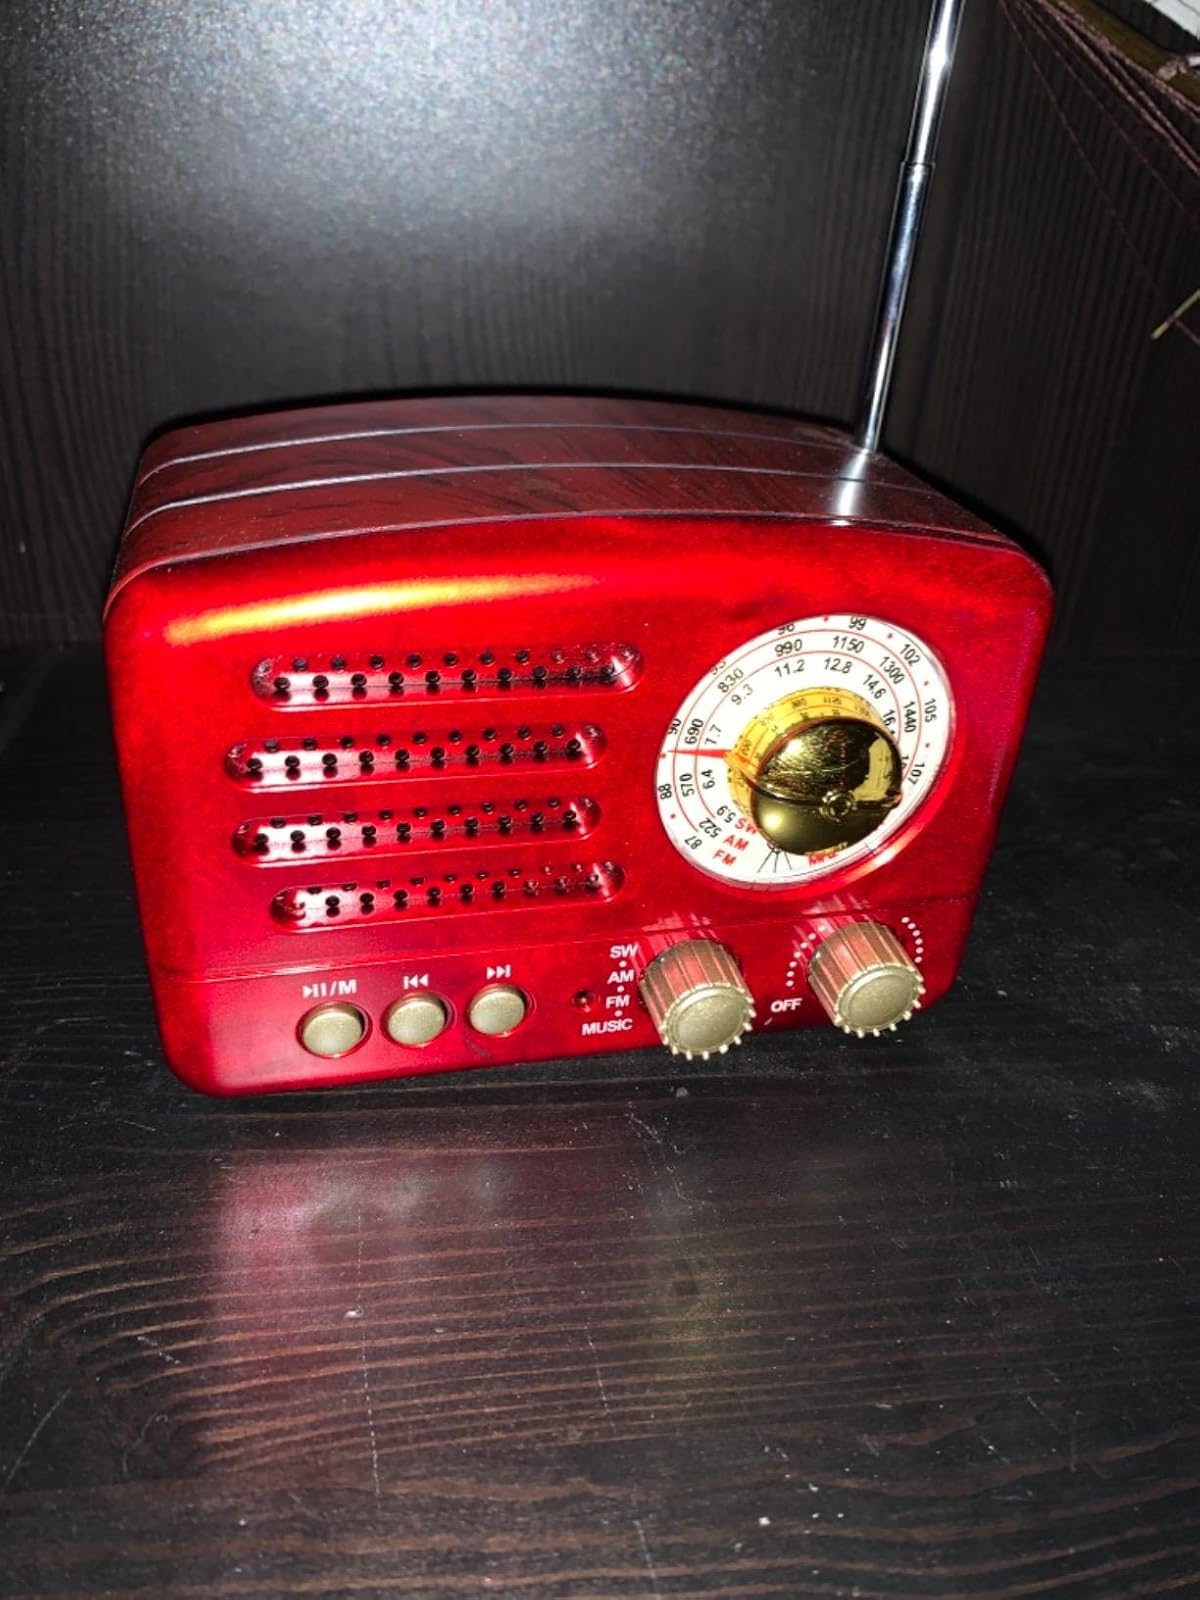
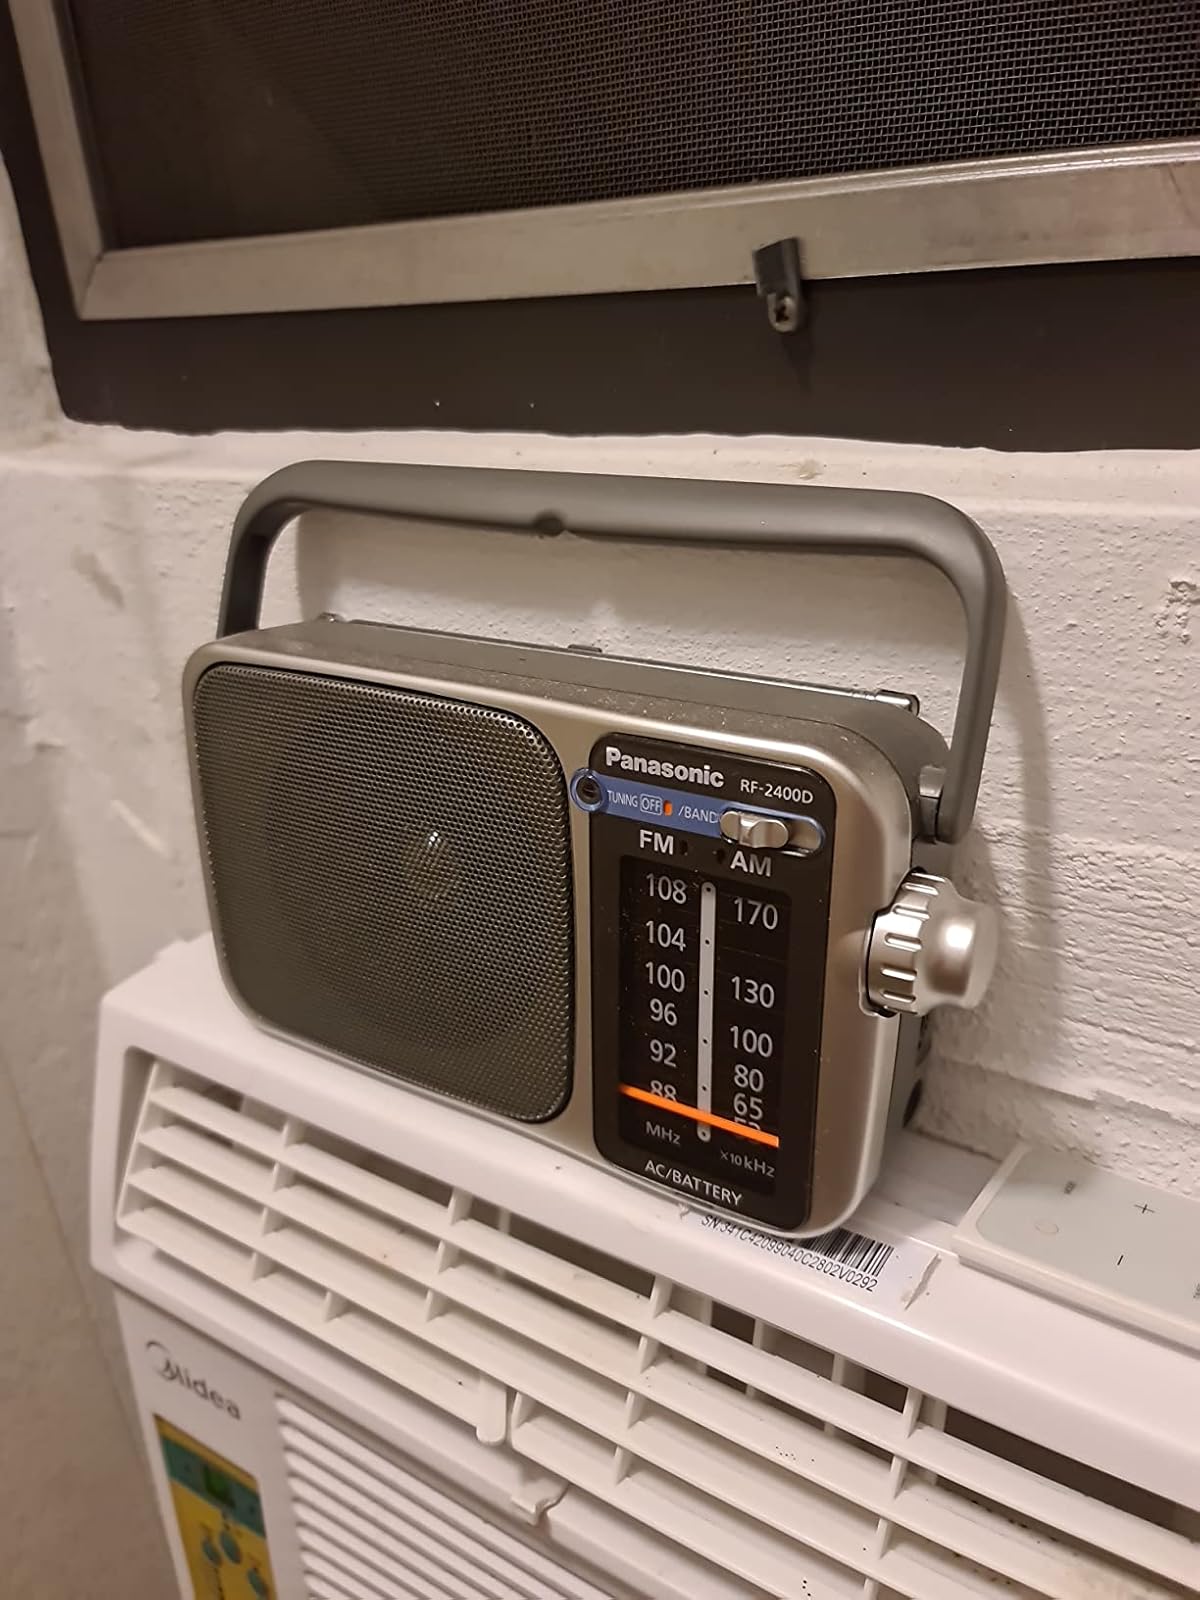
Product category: radio
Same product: no